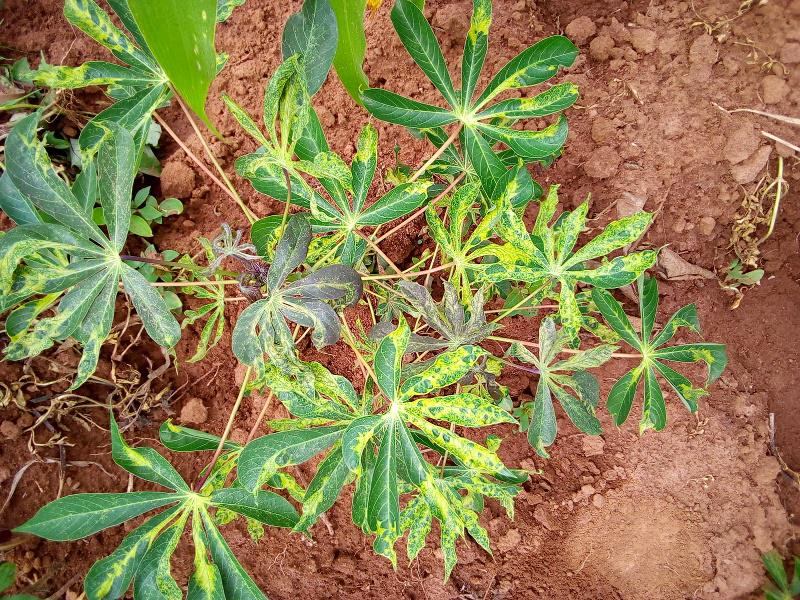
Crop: cassava
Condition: mosaic_disease